Blue Heron, Kentucky

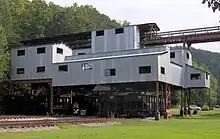

Blue Heron was operated as a company town of the Stearns Coal and Lumber Company. Its coal mines opened in 1937 and operated until December 1962, when the underground mines closed down for lack of profitability. The town was abandoned, and its buildings were either removed or decayed. The community was "re-created" in the 1980s as an outdoor museum. Some of the original structures have been replicated as open, metal shells of buildings, referred to as "ghost structures," on the approximate sites of the original buildings. Structures include a railroad depot, a full-scale model of the coal tipple, a school, and homes. Photographic exhibits and audio programs in the ghost structures tell about various aspects of life in the isolated mining community.